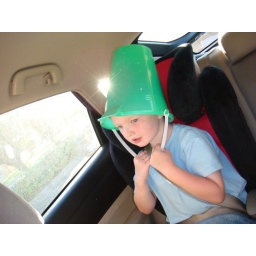
Wade wears his favorite green bucket in the car